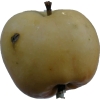
Label: apple